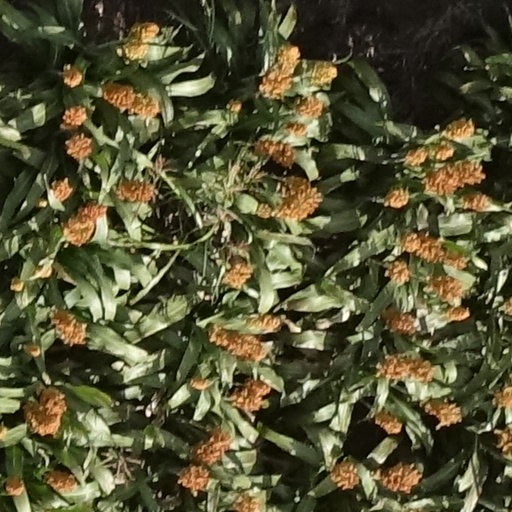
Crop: sorghum